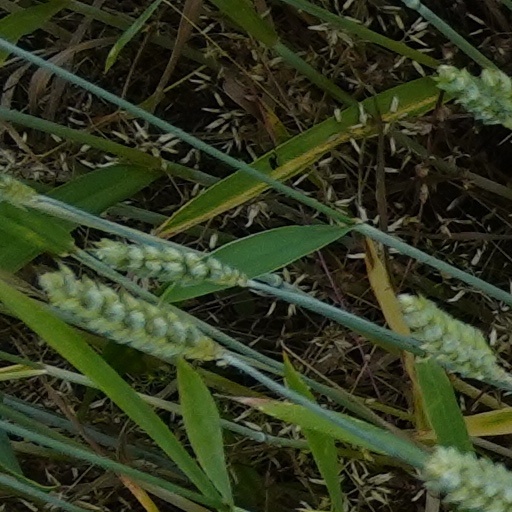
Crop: wheat